City of Music (UNESCO)

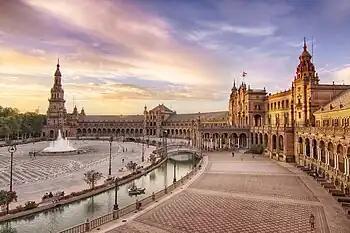
Plaza de España in Seville, Spain

In March 2006, Seville was designated as the first City of Music. Bologna was named approximately two months later.